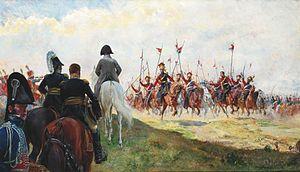
Le 2ᵉ régiment de chevau-légers lanciers de la Garde impériale est un régiment de cavalerie légère de la Garde impériale créé le 13 septembre 1810 par décret de Napoléon Iᵉʳ. Communément appelés les lanciers rouges ou les écrevisses du fait de leur uniforme à dominante rouge écarlate, ils forment quatre escadrons de Moyenne Garde issus du régiment de hussards de la Garde royale hollandaise. De 1810 à 1815, son commandant est le général Pierre-David de Colbert-Chabanais.
À la bataille de Hanau, les corps austro-bavarois commandés par Karl Philipp von Wrede attaquent l'armée française de Napoléon, qui pourra toutefois continuer sa retraite.